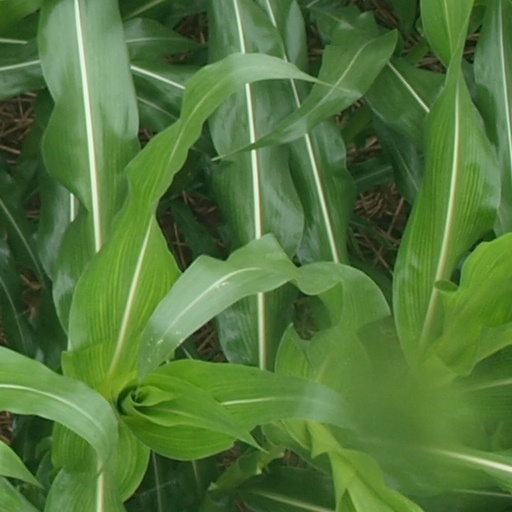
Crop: maize; corn